Choir

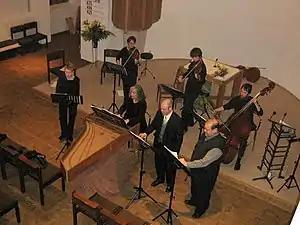
Baroque cantata with one voice per part

During the Renaissance, sacred choral music was the principal type of formally notated music in Western Europe. Throughout the era, hundreds of masses and motets (as well as various other forms) were composed for a cappella choir, though there is some dispute over the role of instruments during certain periods and in certain areas. Some of the better-known composers of this time include Guillaume Dufay, Josquin des Prez, Giovanni Pierluigi da Palestrina, John Dunstable, and William Byrd; the glories of Renaissance polyphony were choral, sung by choirs of great skill and distinction all over Europe. Choral music from this period continues to be popular with many choirs throughout the world today.